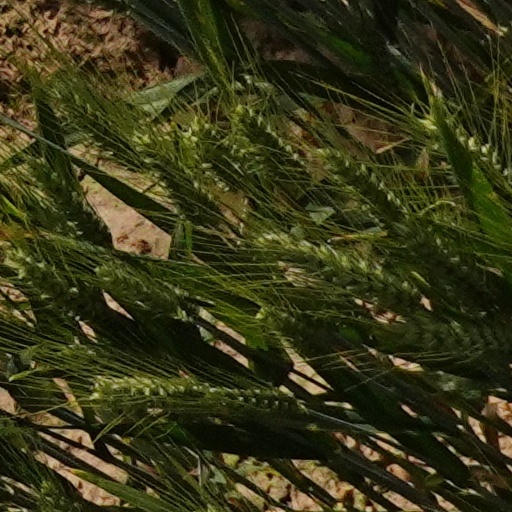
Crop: wheat